Ann Lambton

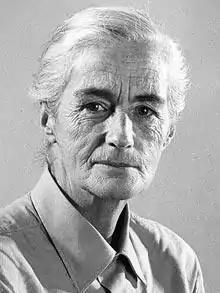

Ann Katharine Swynford Lambton, (8 February 1912 – 19 July 2008), usually known as A.K.S. Lambton or "Nancy" Lambton, was a British historian, expert on medieval and early modern Persian history, Persian language, Islamic political theory, and Persian social organisation. She was an acknowledged authority on land tenure and reform in Iran (including Saljuq, Mongol, Safavid and Qajar administration and institutions, and local and tribal histories).